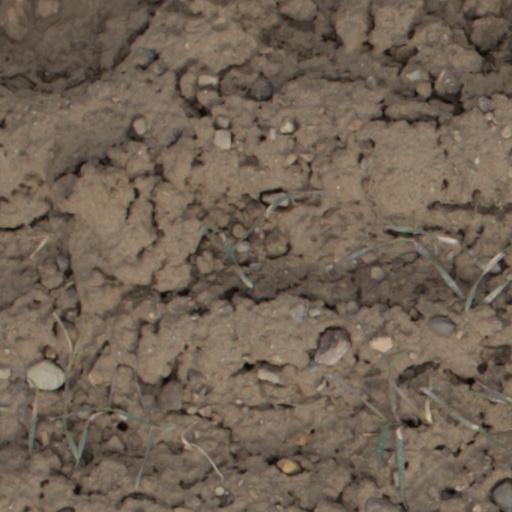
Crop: wheat